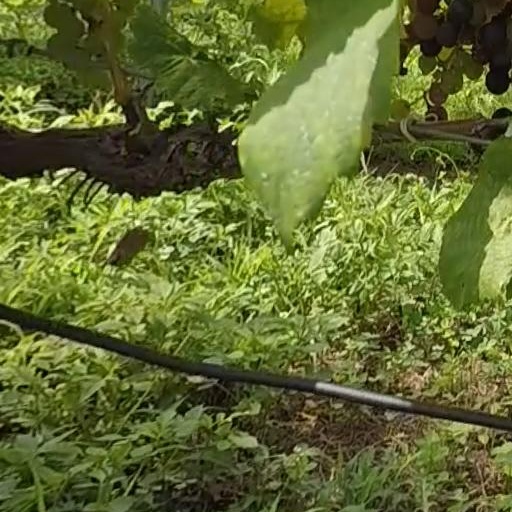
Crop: grape